Gabino Coria Peñaloza

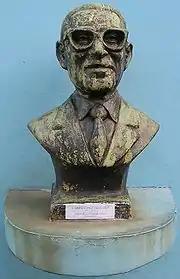
Bust of Gabino Coria Peñaloza, made by Euzer Díaz and placed along Buenos Aires' Caminito.

He named and created lyrics for a number of tangos, including "El besito" ("Little Kiss"), "La cartita" ("The Letter"), "La Vuelta de Rocha" ("Rocha's Bend", a corner in La Boca) and "El ramito" ("The Bouquet"), among others. His most celebrated creation, however, became a reminiscence of his days in La Rioja, and of a torrid love affair with a pretty young pianist who was forced to leave him after she became pregnant: Caminito - the "Little Path."